Androscoggin River

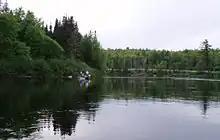
Drift boat fly-fishing in Errol, New Hampshire

The Androscoggin was once heavily polluted by a variety of textile mills, paper mills, and other industries located along its banks, and helped inspire the Clean Water Act. The river has benefited greatly from environmental work and the departure of certain types of industry from the region. As a result, the amount of contaminated wastewater being released into the river has greatly decreased. However, several mills still release chemical waste into the river, albeit in much smaller amounts. From the 1940s through the 2000s, the Androscoggin was so polluted that some environmental groups listed it as one of the 20 most polluted rivers in the United States. The pollution became so severe that until very recently, one stretch required oxygen bubblers to prevent fish from suffocating. As of May 2007, environmental groups had a lawsuit pending, in an attempt to force the paper mills located along the river to clean their waste streams. Most companies have agreed and generally followed through on reducing the amount of wastewater discharge, but only a few have completely stopped, with many companies citing cost as a prime factor for continued pollution.